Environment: real
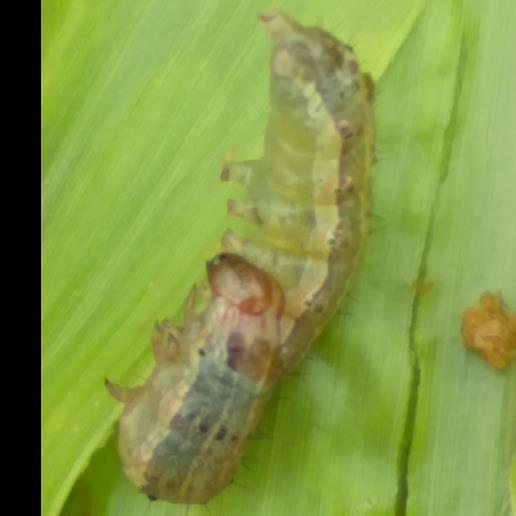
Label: fall_armyworm